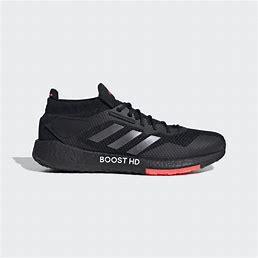
Brand: Adidas
Model: Pulseboost HD